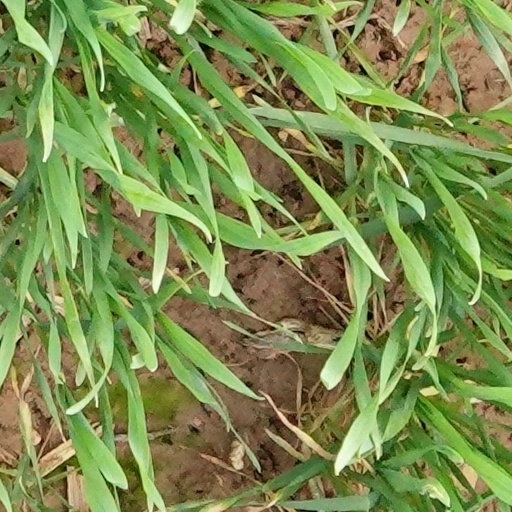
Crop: wheat